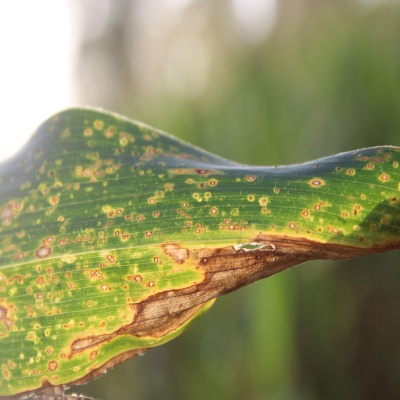
Crop: Maize
Condition: leaf blight